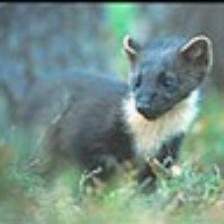
Label: NonHuman